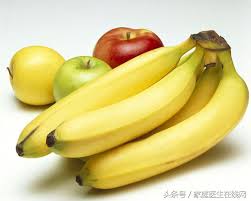
Label: trash